Visual arts in Israel

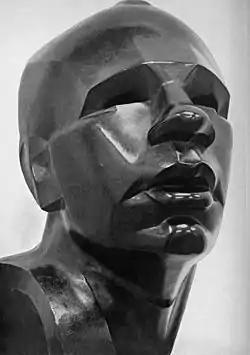
Zeev Ben Zvi, Aharon Meskin

At the art school the influence of European Art Nouveau was in evidence, in addition to other social movements such as the British "Arts and Crafts" movement. In the logo of the quarterly magazine ""Yalkut Bezalel"", designed by Ze'ev Raban, we see within the ornate frame cherubs with a painter and a sculptor on each side and a lamp maker and a rug weaver next to them. Under the illustration is the caption "Work is the fruit; art is the bud; art without a soul is like prayer without conviction".